Active SETI

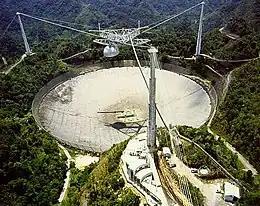
In 1974, the Arecibo Observatory was used to send the first known intentional radio message transmission into space

Active SETI (Active Search for Extra-Terrestrial Intelligence) are attempts to send messages to intelligent extraterrestrial life. Active SETI messages are predominantly sent in the form of radio signals. Physical messages like that of the Pioneer plaque may also be considered an active SETI message. Active SETI is also known as METI (Messaging to Extra-Terrestrial Intelligence). Whether humans should engage in Active SETI is controversial due to concerns about potential impacts of extraterrestrial contact, sparking a vigorous policy debate.